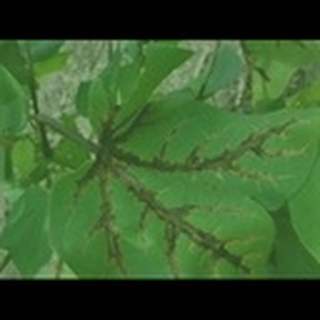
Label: cotton_bacterial_blight